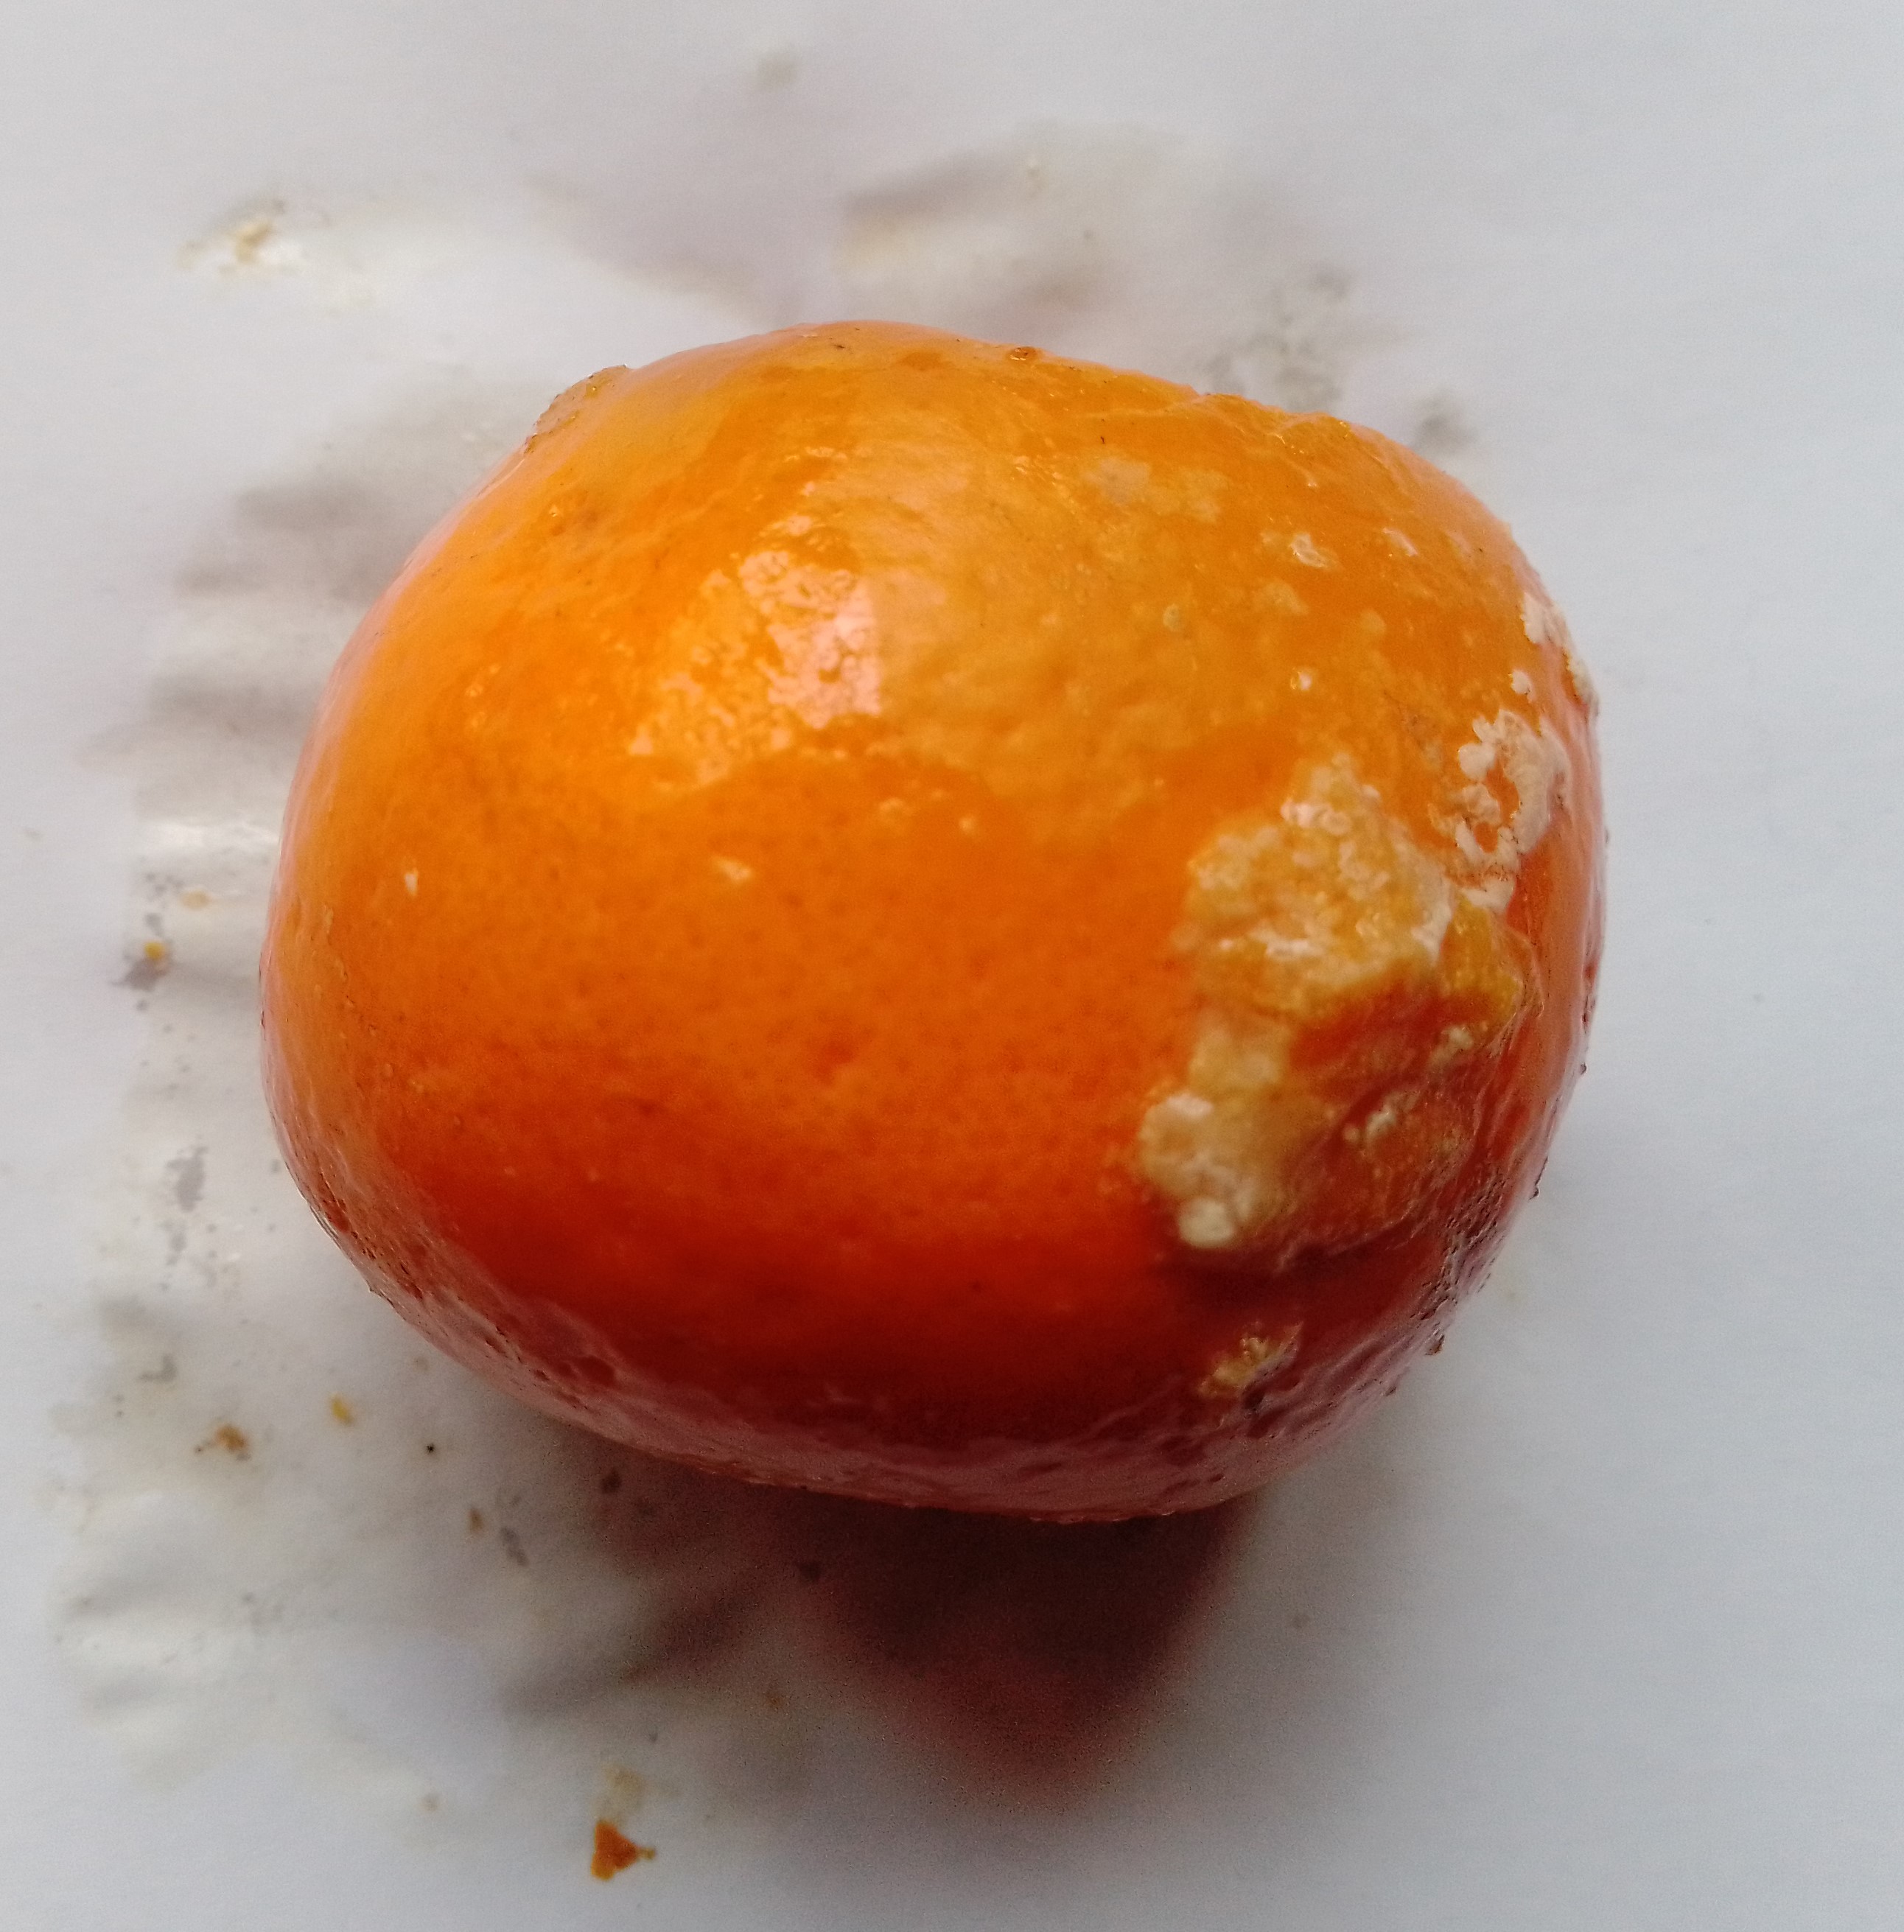
Fruit: orange
Condition: rotten